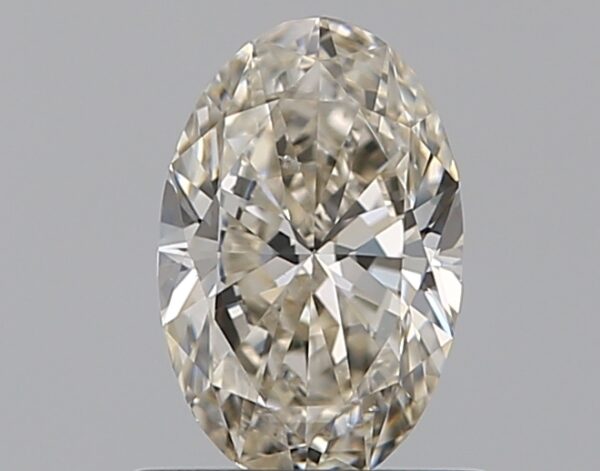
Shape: oval
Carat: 0.7
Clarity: VS2
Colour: K
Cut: EX
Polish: EX
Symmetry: VG
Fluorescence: F
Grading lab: GIA
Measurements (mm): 7.44 x 4.77 x 2.95